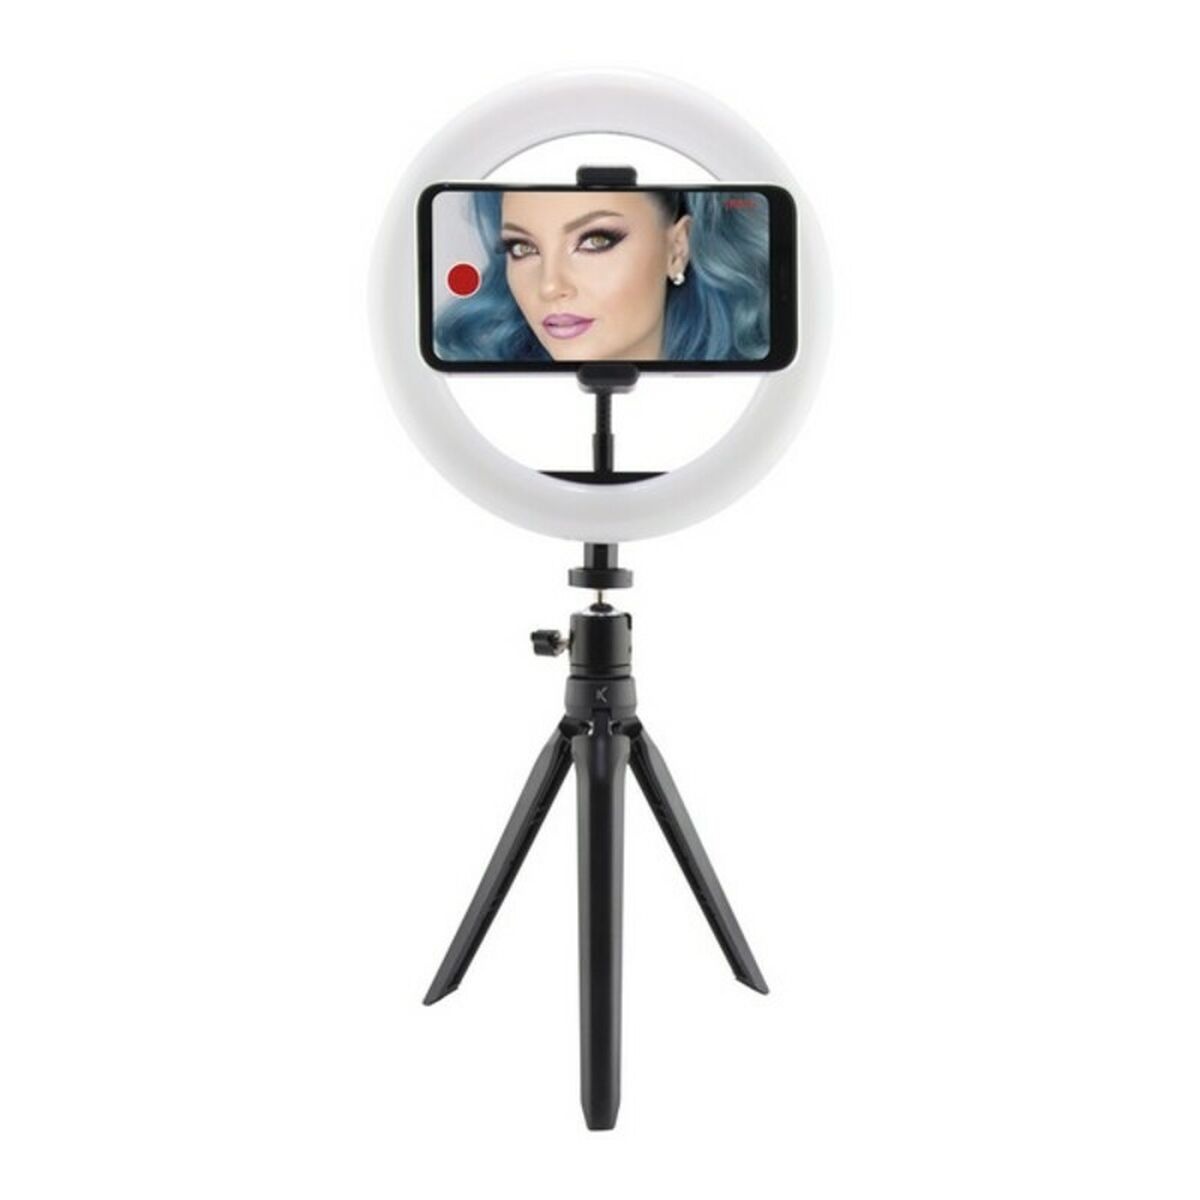
Portable tripod Studio Live KSIX LED 14W Black
If you're passionate about IT and electronics , like being up to date on technology and don't miss even the slightest details, buy Portable tripod Studio Live KSIX LED 14W Black at an unbeatable price. Colour temperature: Adjustable 3000K - 5800K Lighting: LED Voltage: 3.7 V 5 V Light transmission: 72 lm Power: 14 W 10 W Colour: Black Characteristics: Wireless 10 intensity levels Type: Portable tripod Connections: USB Wireless Connectivity: Bluetooth Technology: LED Compatible: Smartphones, Mobile phones Luminous flux: 800 lm Weight: 170 g The Studio Live kit includes everything needed to create a video studio and record the best videos using a smartphone. Integrated tripod The Studio Live kit has an integrated tripod which is very easy to regulate. 3 light temperatures The LED ring has 3 possible light temperatures that can be regulated by using the integrated control. 10 light intensities The integrated control allows to choose among 10 light intensities, to always get the right ilumination. KSIX is a brand from Atlantis Internacional. It has the largest collection of accessories designed to make the most of mobile devices. Each product is presented in a modern and attractive packaging, which stands out on any shelf. It offers personalized customer service and complete after-sales service. Main features Ring LED with tripod kit for video Studio Live Integrated tripod 3 light temperatures 10 light intensities Technical specifications 800 lumens LED Power: 10W CRI: Ra > 83 USB input: 3.7V-5V Color temperature: 3.200 K – 5.500 K Internal diameter: 5,9 inches / 150 mm External diameter: 8 inches / 200 mm Weight: 170 g
Brand: KSIX
Category: Cameras & Optics > Camera & Optic Accessories > Camera Parts & Accessories > Camera Flash Accessories